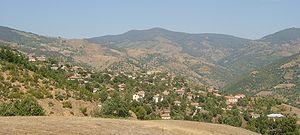
La commune de Pétritch est située dans le sud-ouest de la Bulgarie.